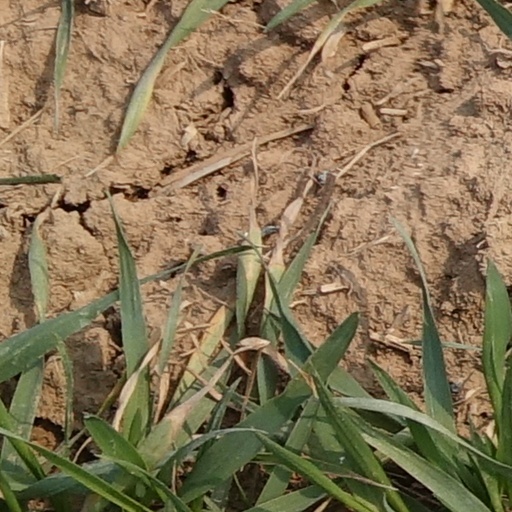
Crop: wheat